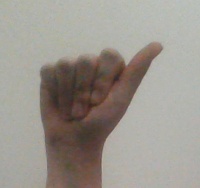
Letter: dhad